History of the Qing dynasty

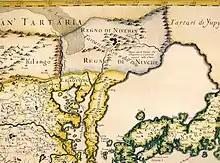
An Italian map showing the "Kingdom of the Nüzhen" or the "Jin Tartars", who "have occupied and are at present ruling China", north of Liaodong and Korea, published in 1682. Manchuria is the homeland of the Manchus, the designation introduced in 1635 for the Jurchen.

Two years later, Nurhaci announced the "Seven Grievances" and openly renounced the sovereignty of Ming overlordship in order to complete the unification of those Jurchen tribes still allied with the Ming emperor. After a series of successful battles, he relocated his capital from Hetu Ala to successively bigger captured Ming cities in Liaodong: first Liaoyang in 1621, then Shenyang (Manchu: Mukden) in 1625.